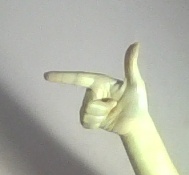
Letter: yaa